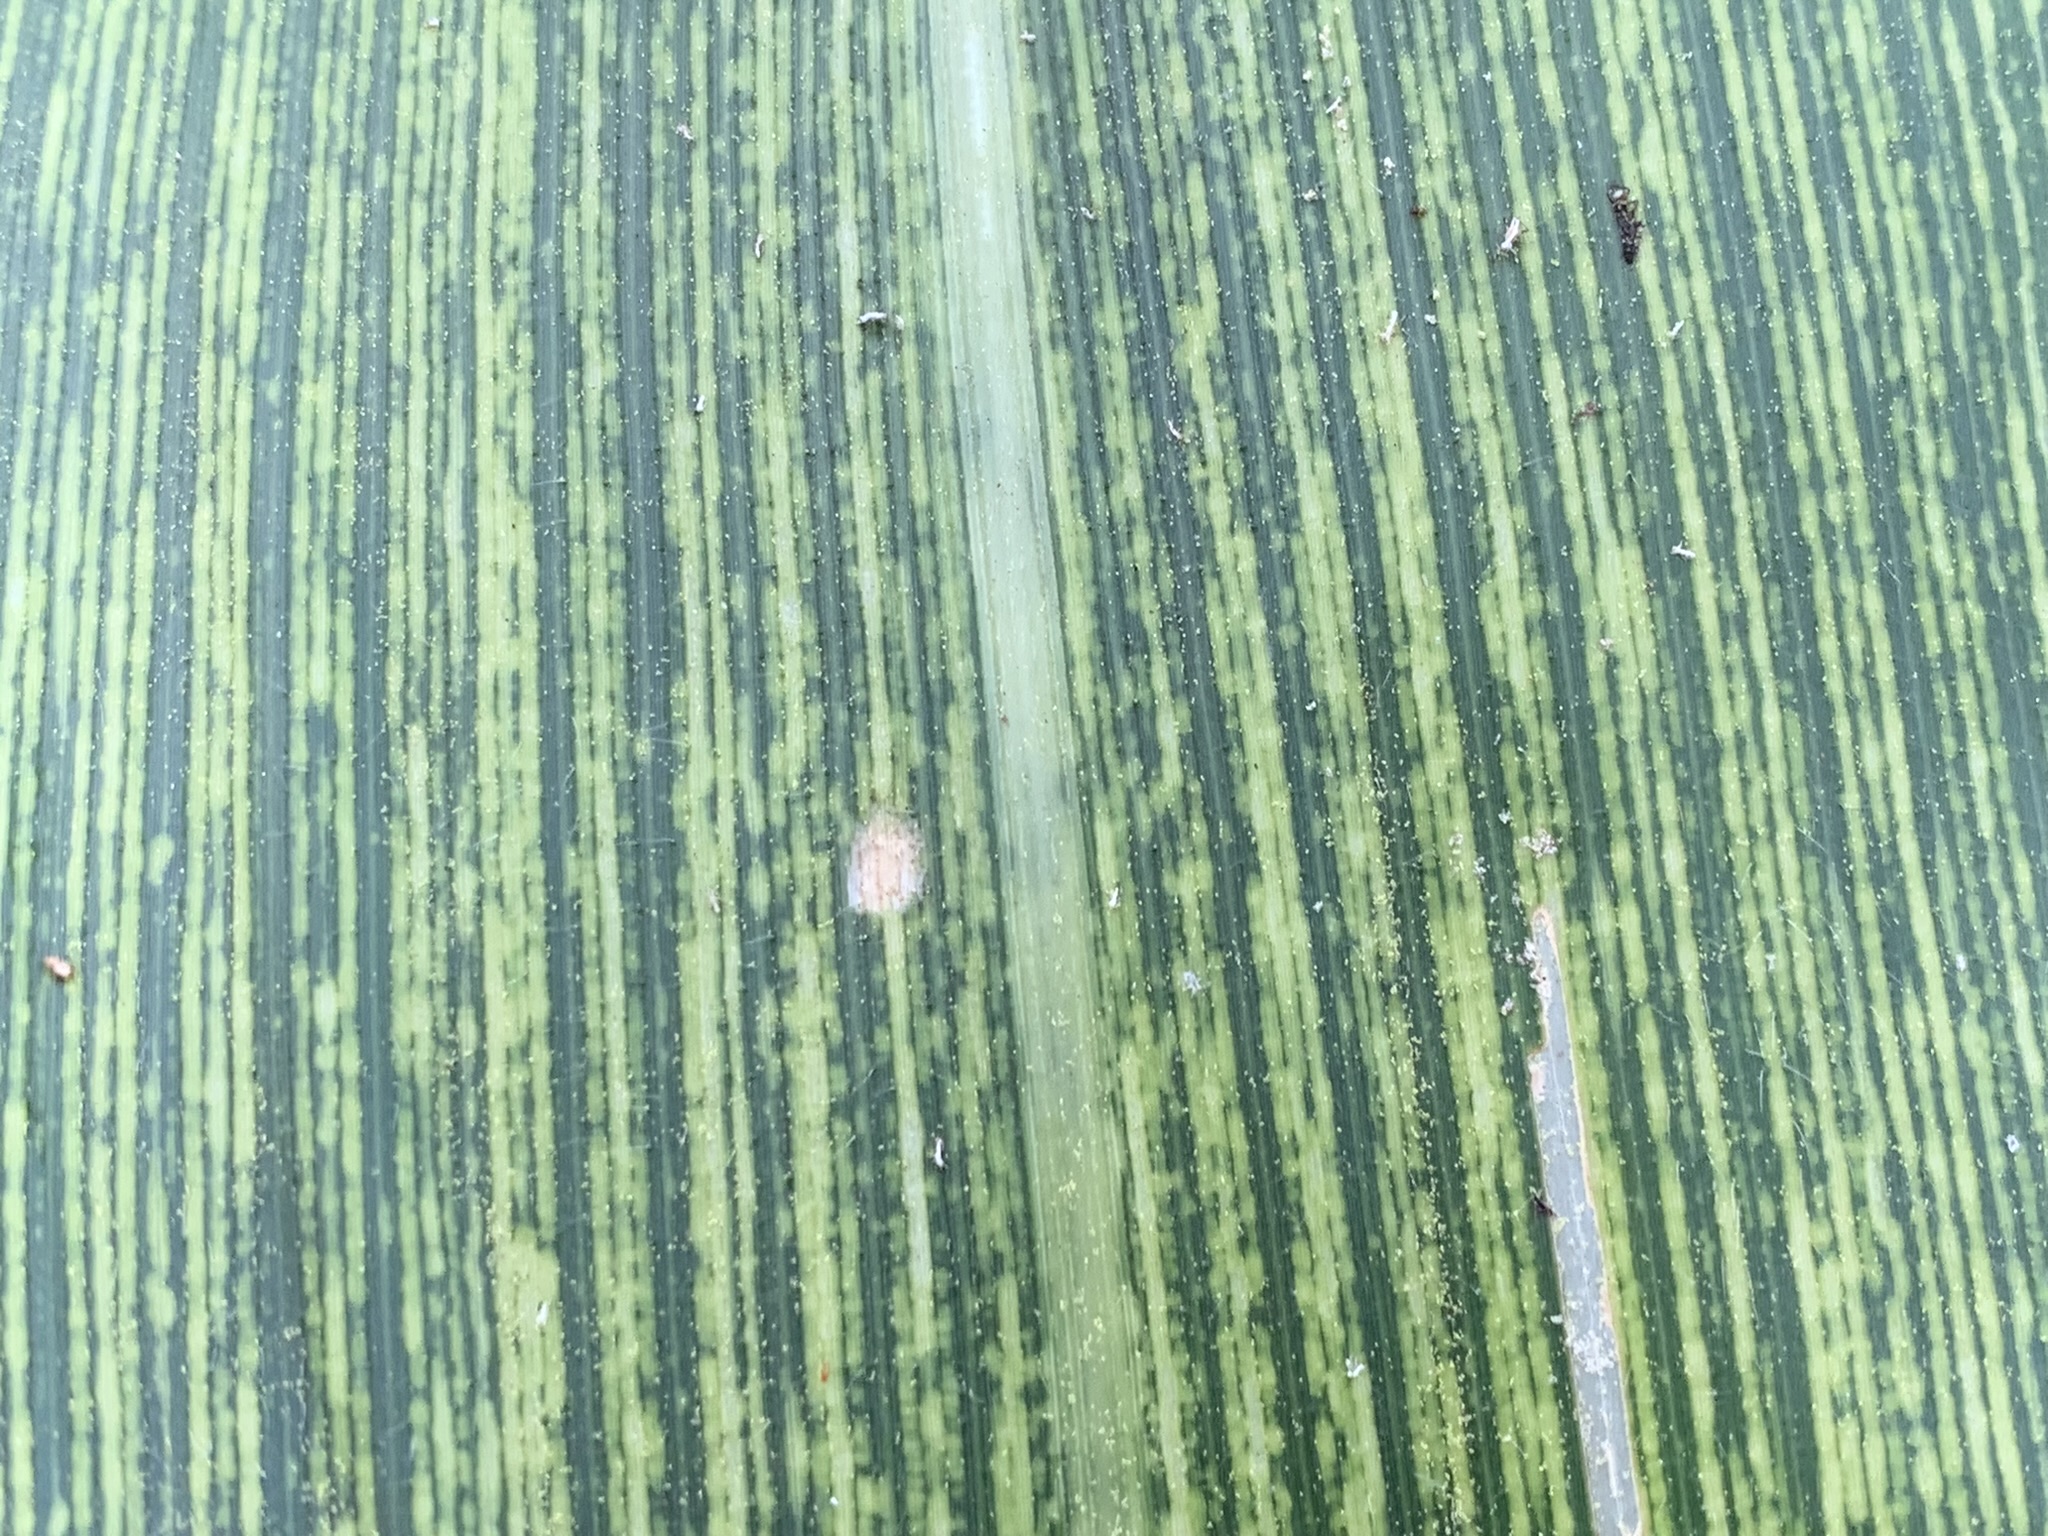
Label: MSV